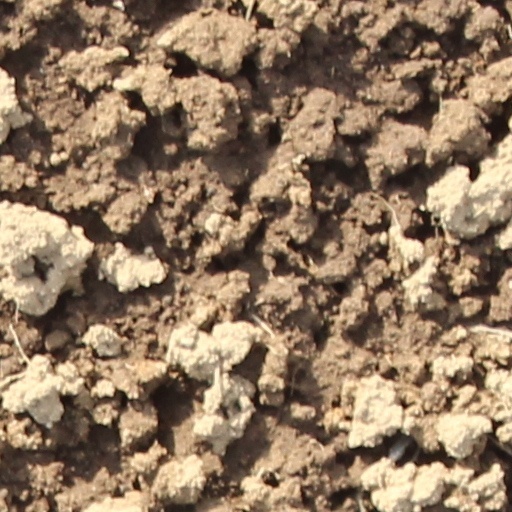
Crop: wheat